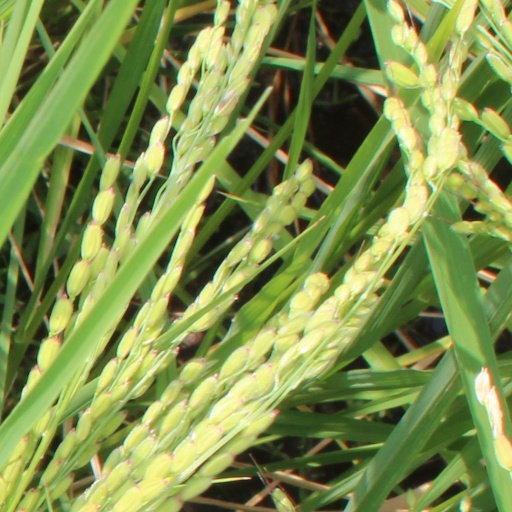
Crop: rice